Soyuz TMA-21

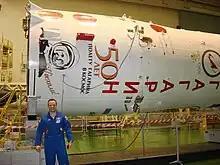
Garan stands in front of the Soyuz booster which bears the name and likeness of Yuri Gagarin.

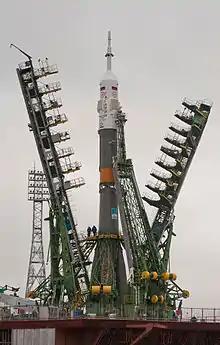
The Soyuz TMA-21 spacecraft on the launch pad.

The Soyuz TMA-21 spacecraft arrived at Baikonur Cosmodrome on February 9, 2011. On the same day, the RSC-Energia technicians, tested the spacecraft's Kurs system.